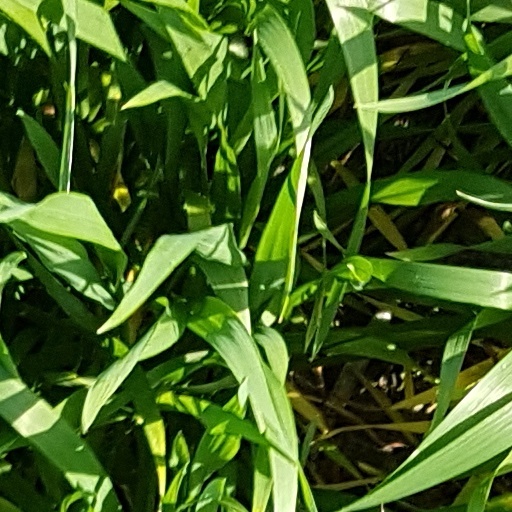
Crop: wheat